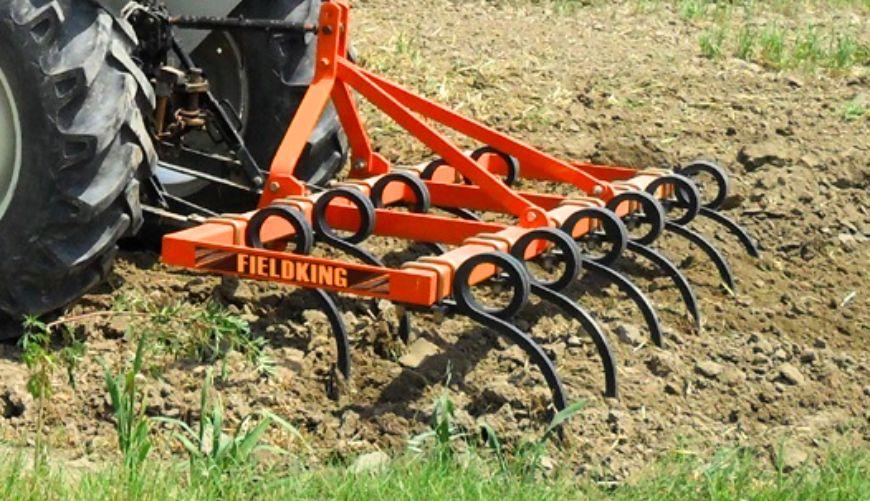
Mashine ya kilimo aina ya trekta, inayotumika kufanya kazi ya kutifua ama kulima shamba kabla ya shughuli zingine za kilimo, kama vile kupanda mazao ama kupalilia kwa juu yake.